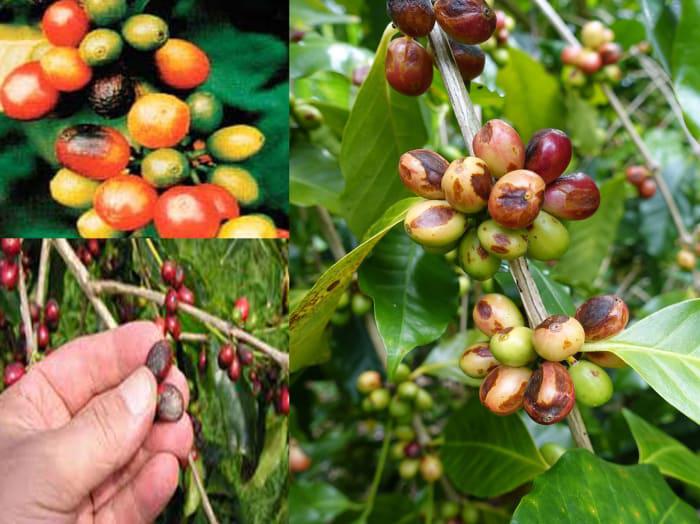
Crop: unknown
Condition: coffee_coffee_berry_blotch